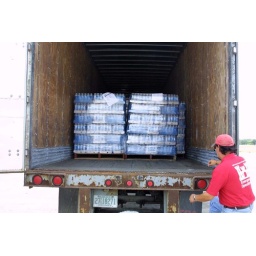
Corps checks water delivery truck at Corps/FEMA staging area in Seguin, TX